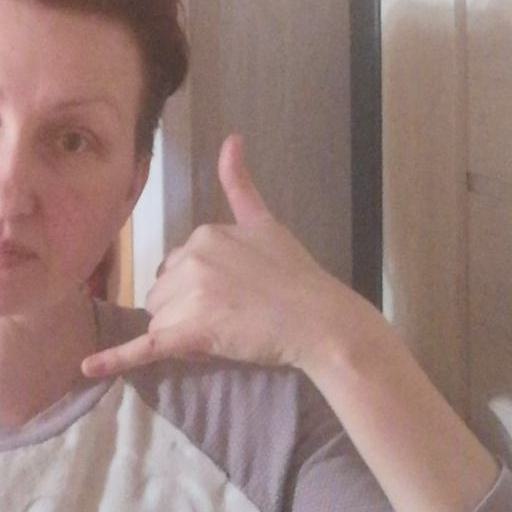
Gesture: call